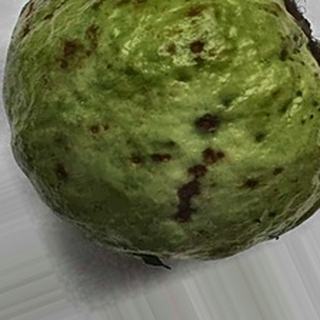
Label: guava_anthracnose